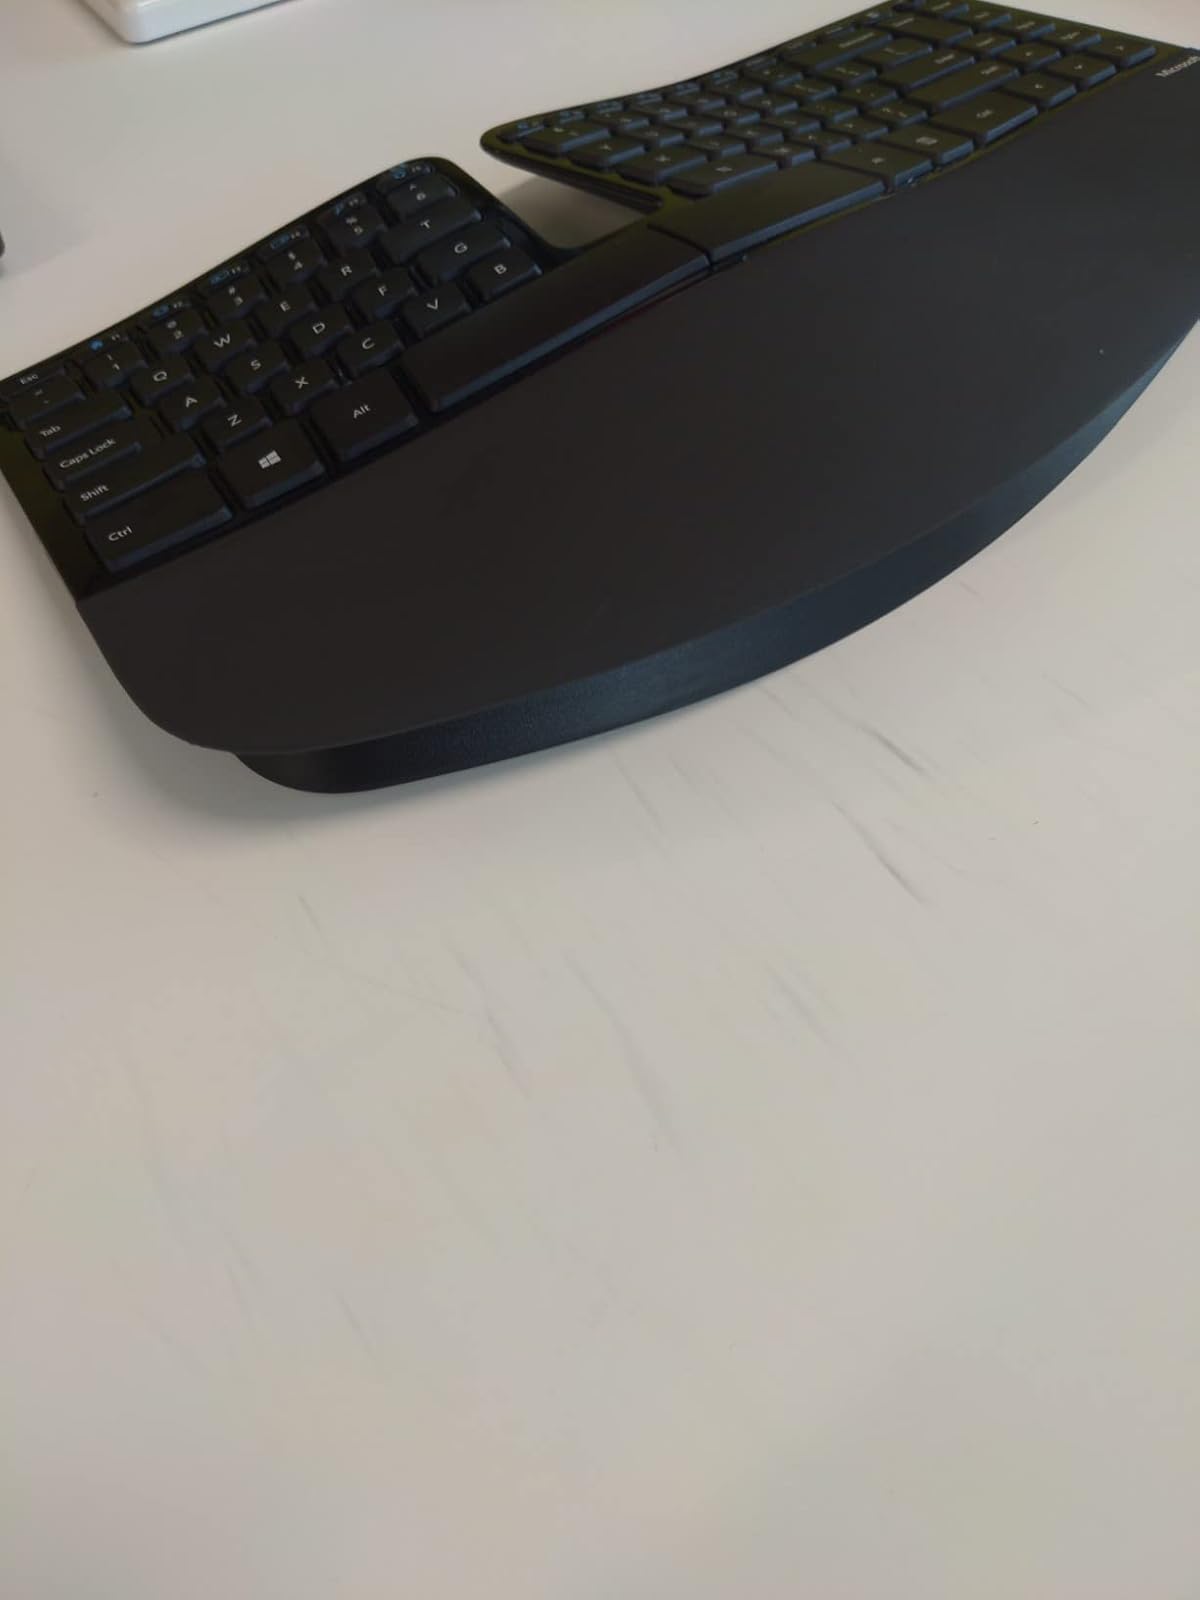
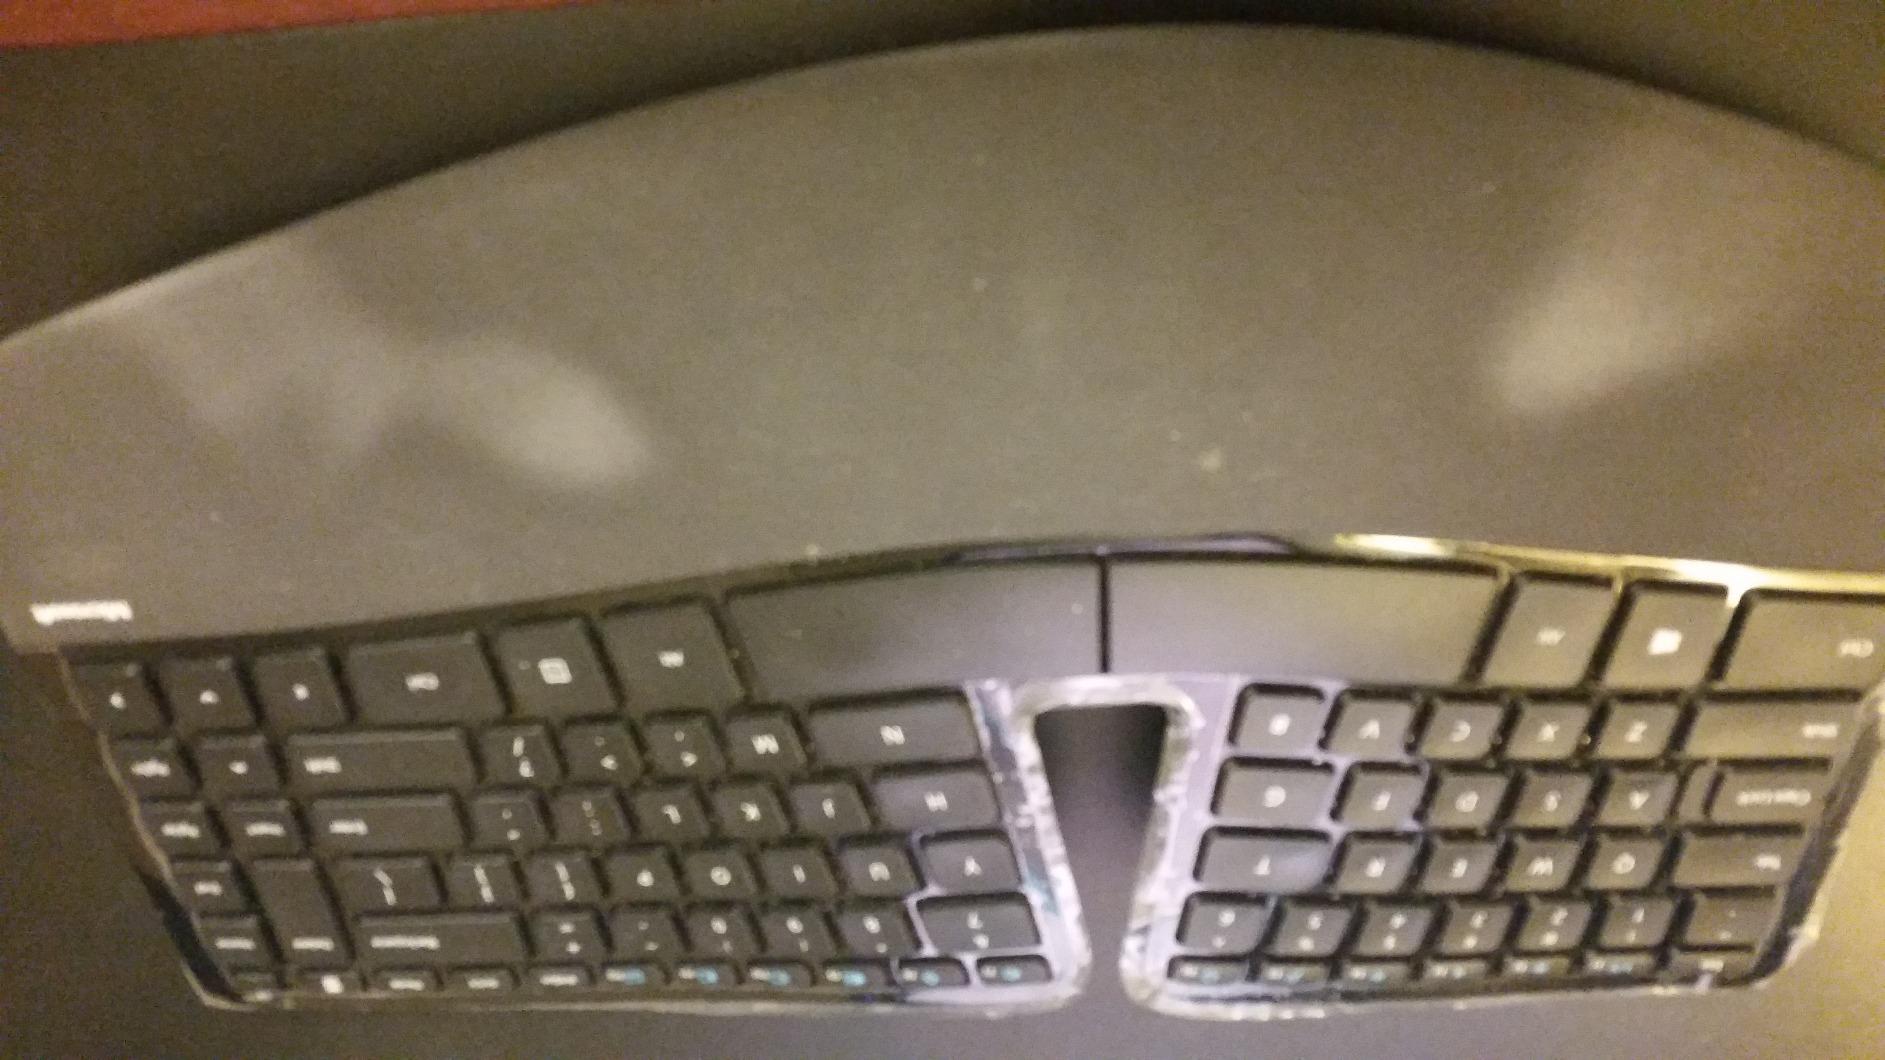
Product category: keyboard
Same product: yes